3rd Battalion Massachusetts Rifles

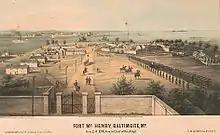
Fort McHenry in 1861

While serving garrison during at Fort McHenry, the battalion drilled in infantry maneuvers and trained to operate the heavy artillery of the fort. Men of the 3rd Battalion also periodically took part in patrols down the Chesapeake Bay. Their duty was described as heavy and the men suffered from overwork. Though they never took part in combat, the unit also suffered greatly from illness, particularly during July. Two members of the battalion died of disease.